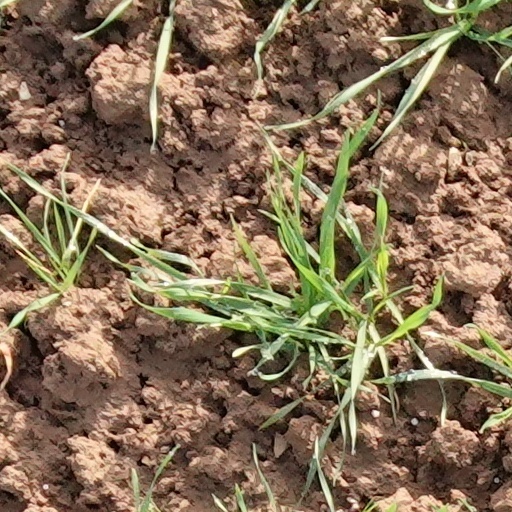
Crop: wheat